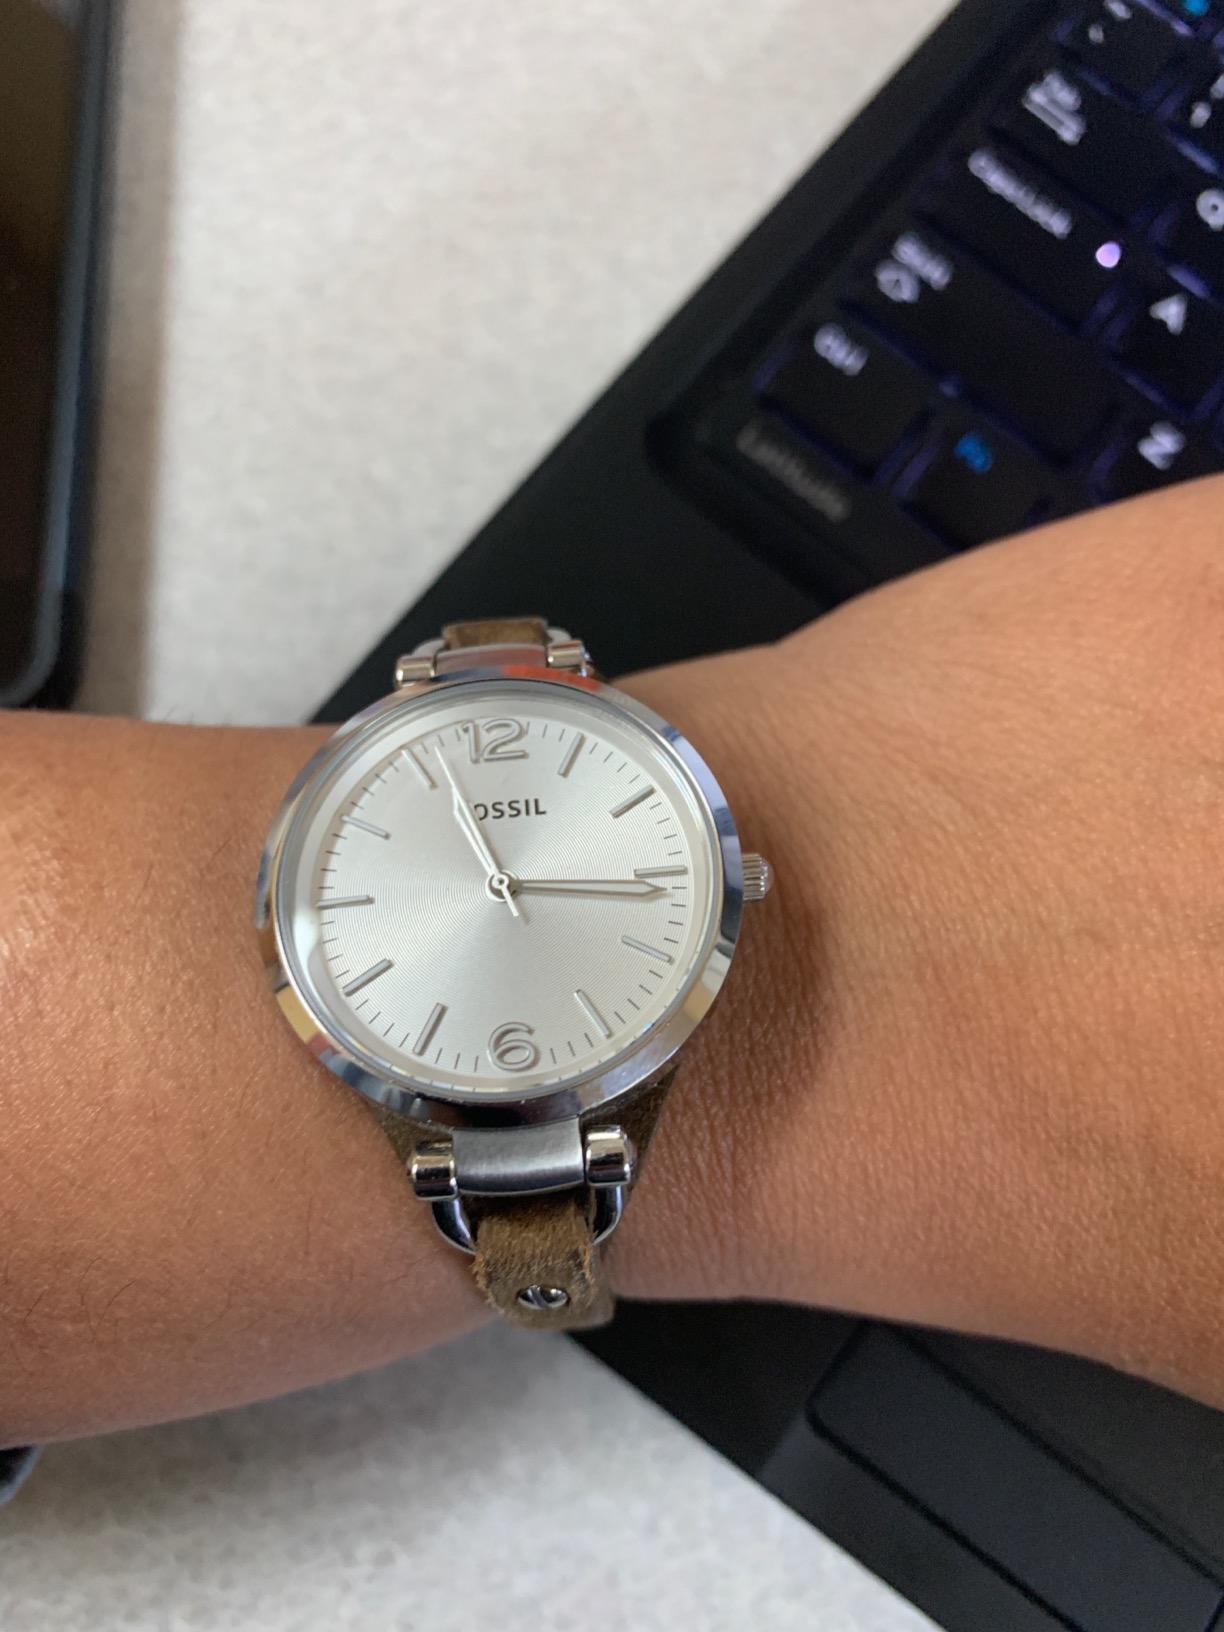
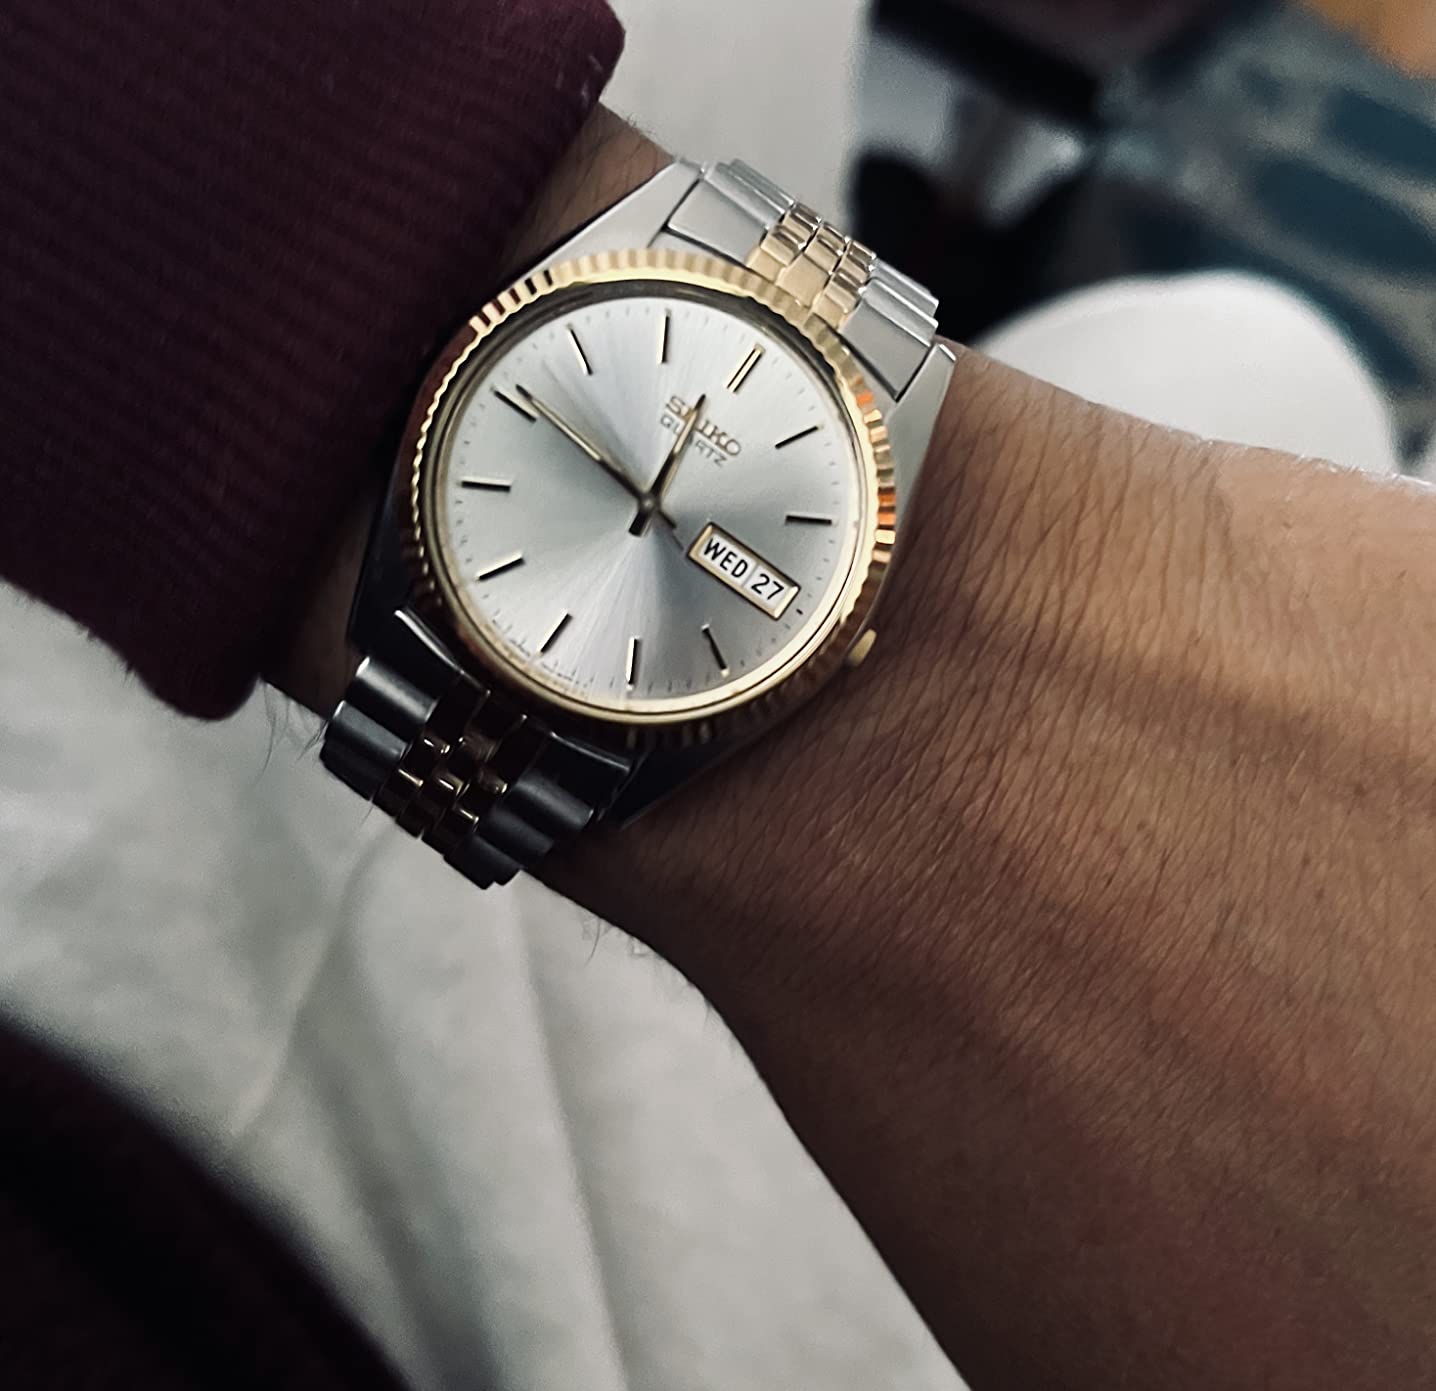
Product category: accessories_watch
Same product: no